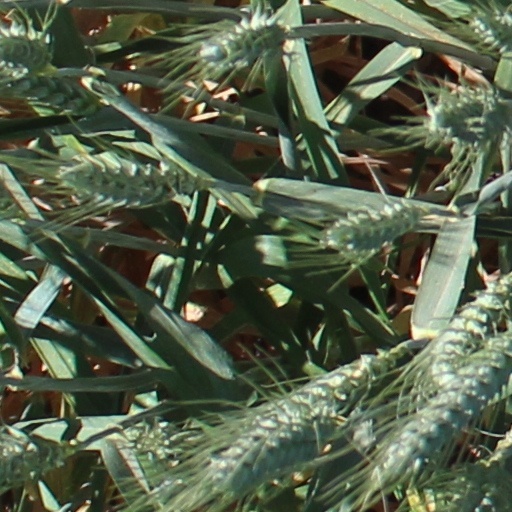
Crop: wheat